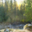
Label: forest